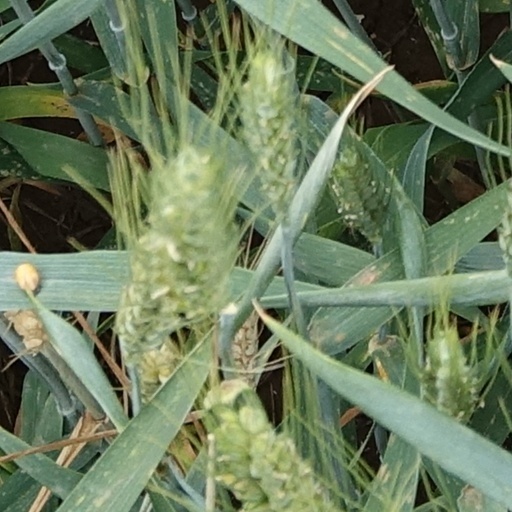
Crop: wheat